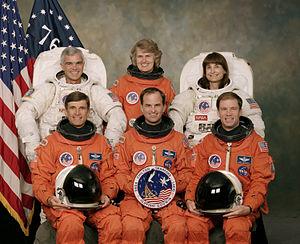
STS-76 est la seizième mission de la navette spatiale Atlantis et la cinquième du programme russo-américain Shuttle-Mir.